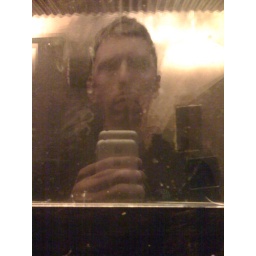
PIcture of me in the bathroom mirror of a restaurant. I thought it was very &amp;quot;Silent Hill&amp;quot;.